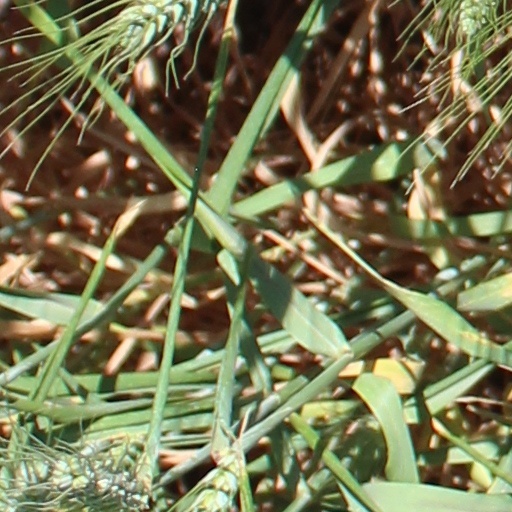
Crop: wheat